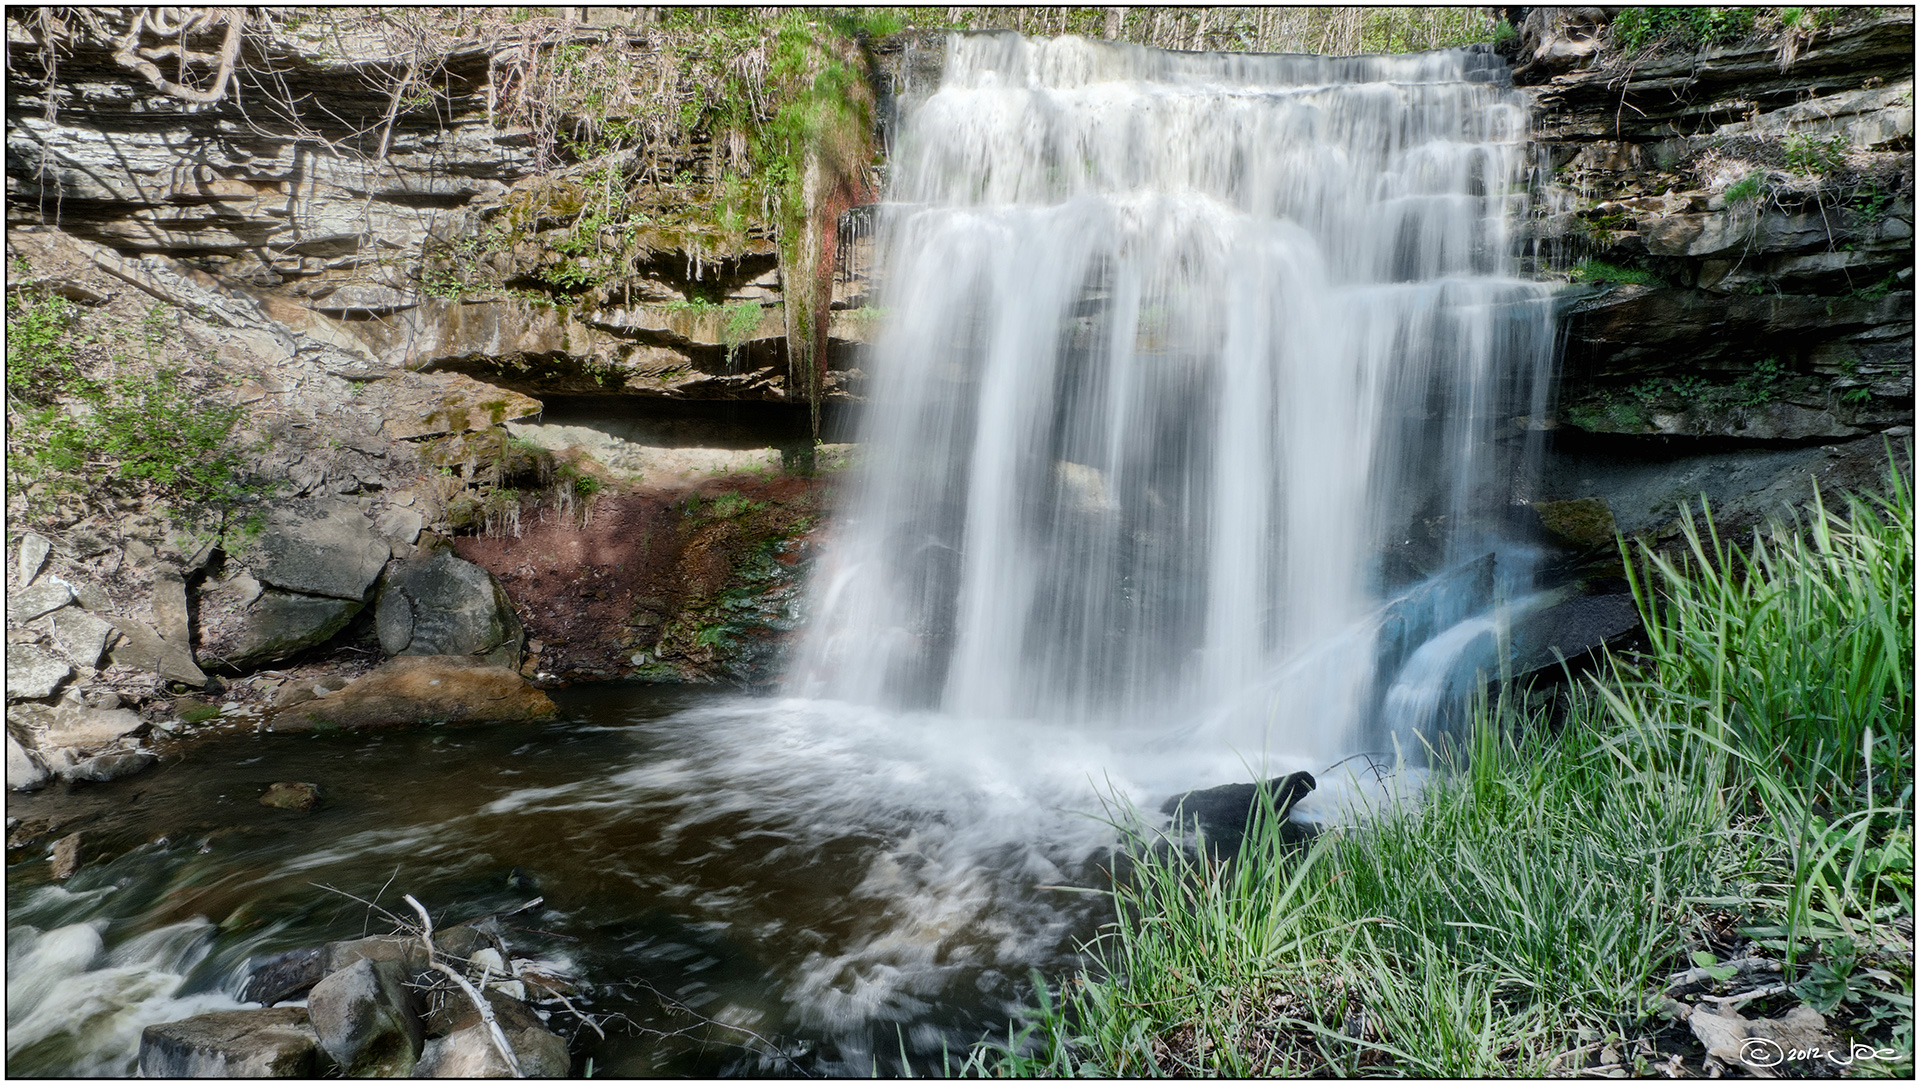
water, waterfall, stream, color, body of water, hdr, great, falls, wasserfall, ontario, sns, nik, efex, pro, viveza, waterdown, water feature, watercourse